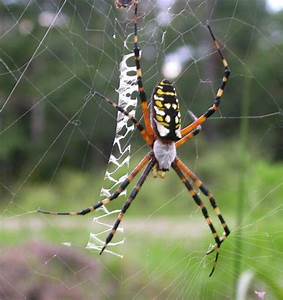
Label: ragno